History of Atalanta BC

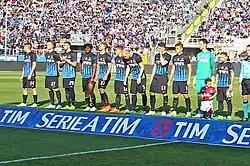
Atalanta team, shown here before its home match against Bologna, that would finish fourth in Serie A in 2017

On 31 May 2012, following the second round of investigation in Cremona, Atalanta received a two-point penalty in the 2012–13 Serie A and a 25,000 euro fine for the Padova–Atalanta match, while Doni received a new two-year ban. In the 2012–13 season, Atalanta was in sixth place after the first quarter of the season. The club's performances declined later in the season, but the club mathematically secured Serie A safety with two matches to spare.